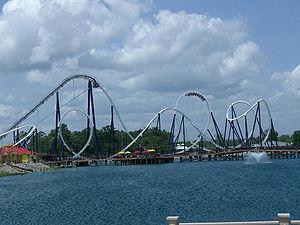
Time Machine étaient des montagnes russes assises du parc américain Freestyle Music Park, situé à Myrtle Beach, en Caroline du Sud.
Ces différentes listes sont non exhaustives.